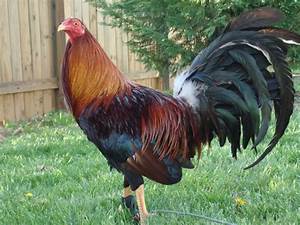
Label: chicken